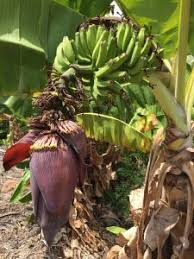
Label: Banana